Casablanca-class escort carrier

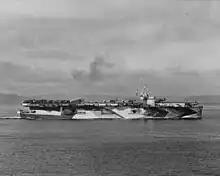
USS "Lunga Point"

Although "Essex"-class aircraft carriers were completed in 20 months or less, 1941 projections on the basis of the 38-month average pre-war construction period estimated no new fleet carriers could be expected until 1944. Kaiser had reduced construction time of cargo ships (Liberty ships) from more than a year to less than 90 days, and proposed building a fleet of 50 small carriers in less than two years. The US naval authorities refused to approve construction of the Kaiser-built ships until Kaiser went directly to the President's advisers. The Allies were in desperate need of carriers to replace early war losses. Kaiser produced the small carriers as rapidly as planned and resistance to their value quickly disappeared as they proved their usefulness defending convoys, providing air support for amphibious operations, and allowing fleet carriers to focus on offensive air-strike missions. Unlike most other large warships since , the "Casablanca"-class ships were equipped with uniflow reciprocating engines instead of steam turbines. This was done because of bottlenecks in the gear-cutting industry, but greatly limited their usefulness after the war.